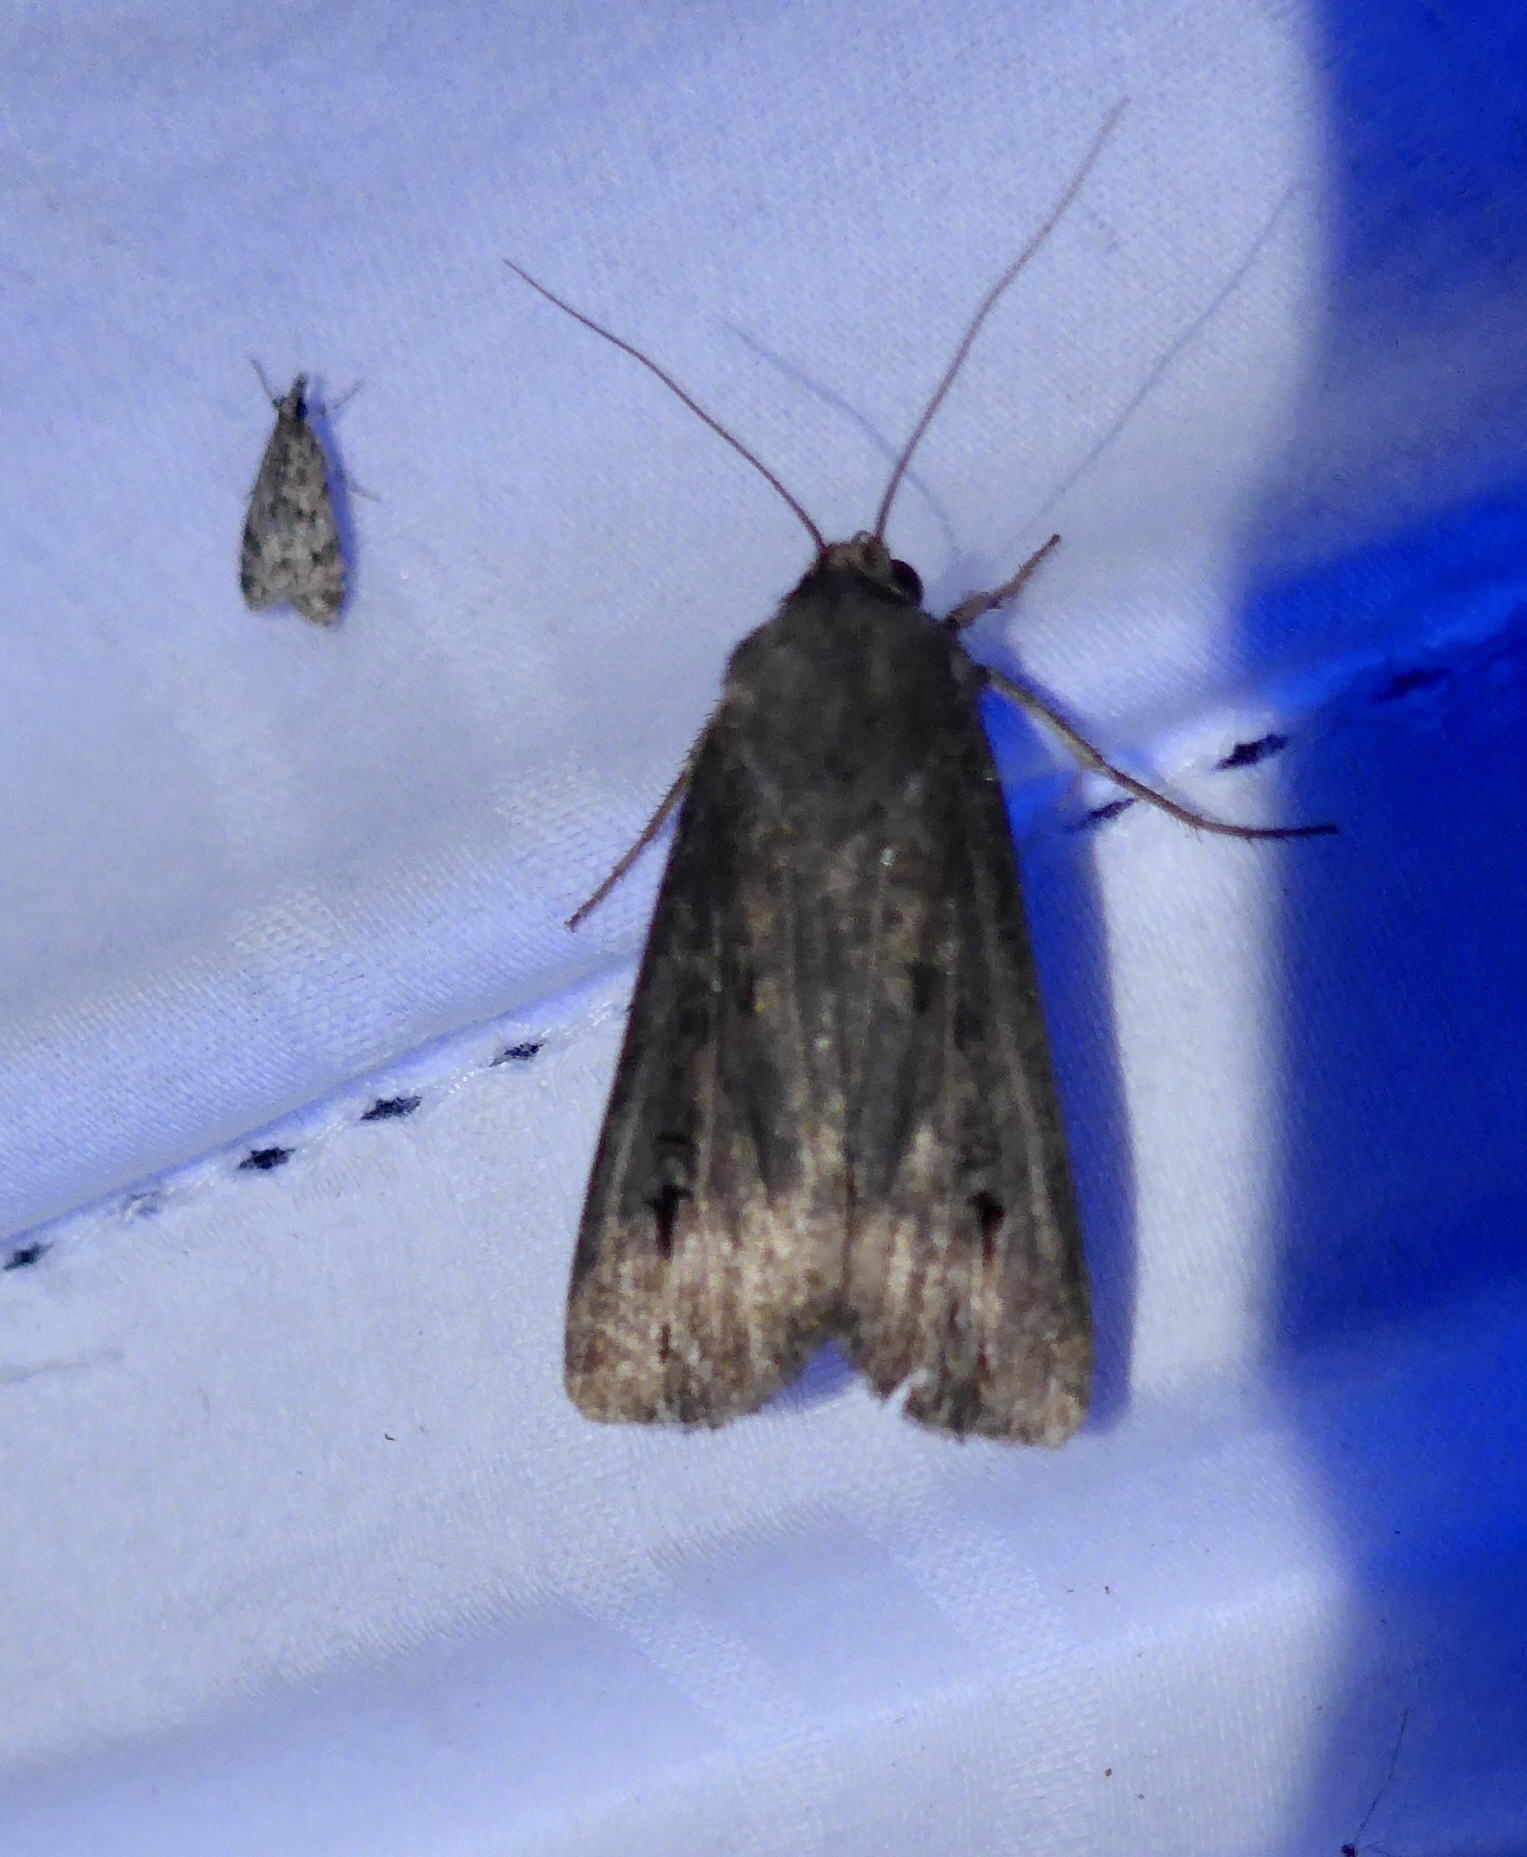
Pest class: cutworms